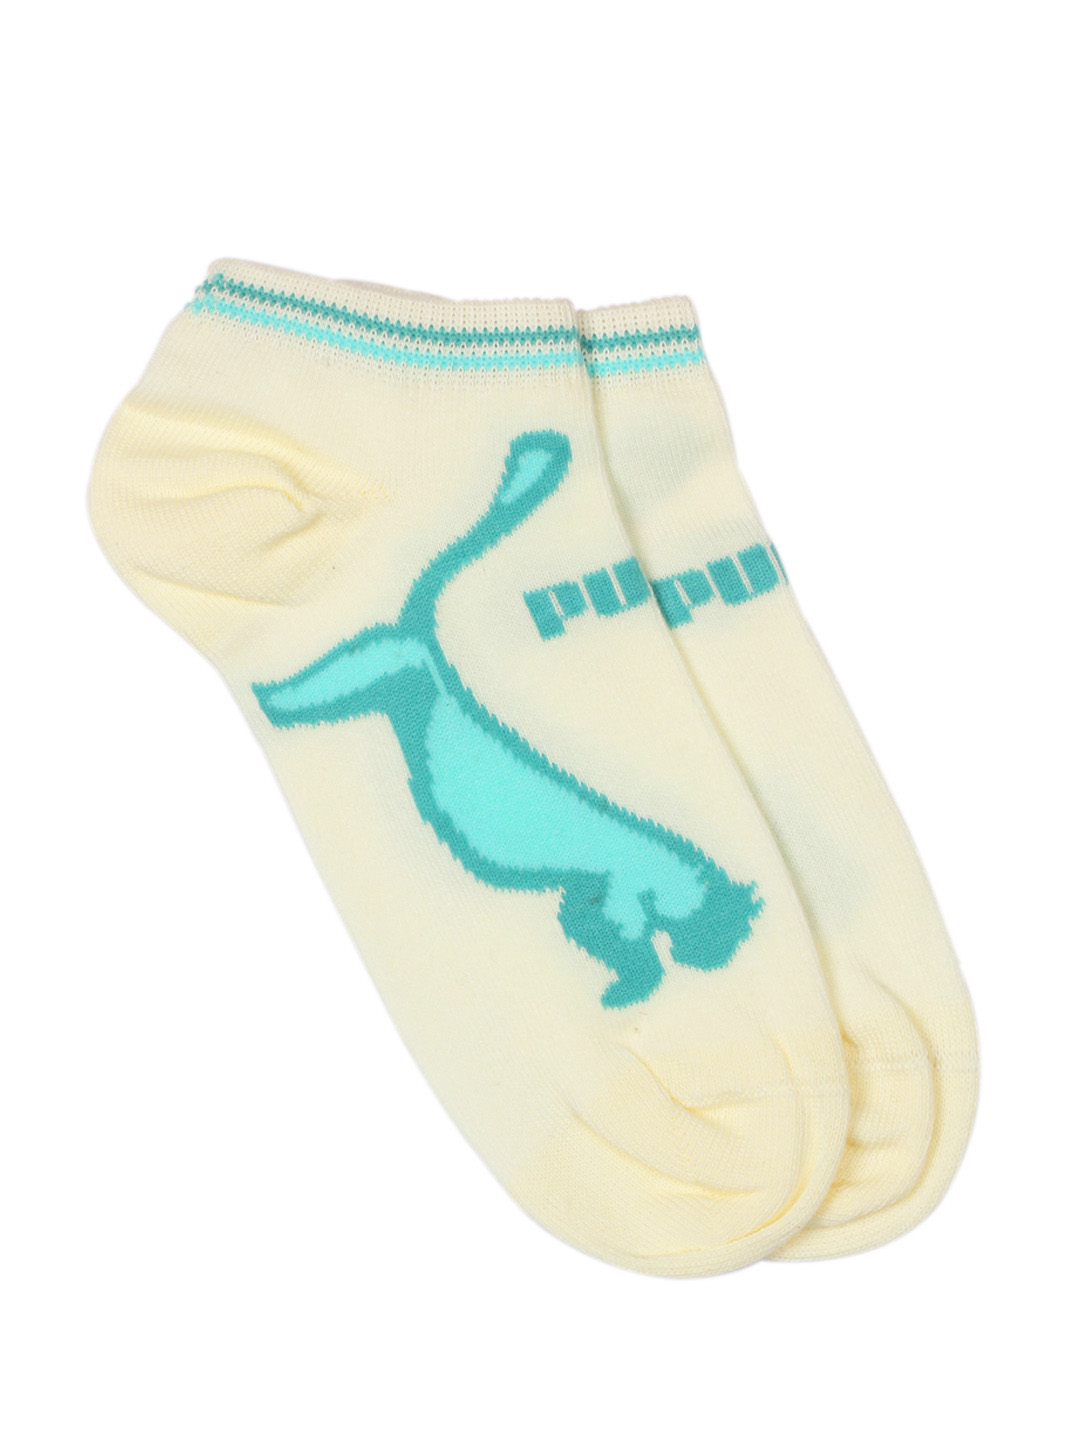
Puma Women Cream Socks
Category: Accessories / Socks / Socks
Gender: Women
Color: Cream
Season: Summer 2012
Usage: Casual